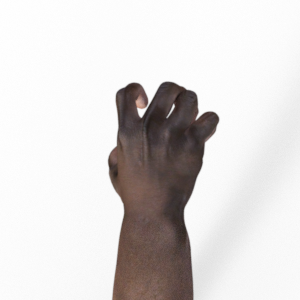
Label: rock